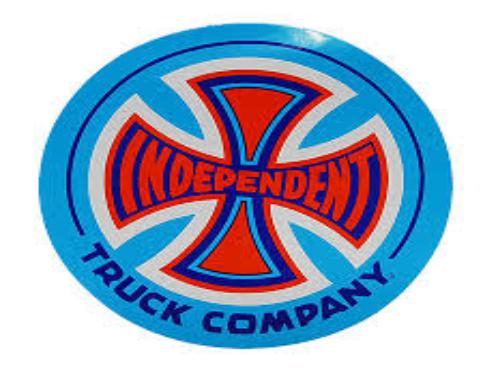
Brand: Independent Truck
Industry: Clothes